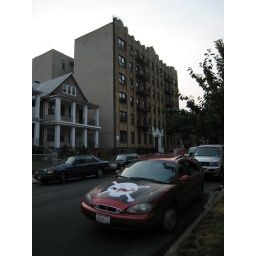
Mark and Steph's car sails under a black flag